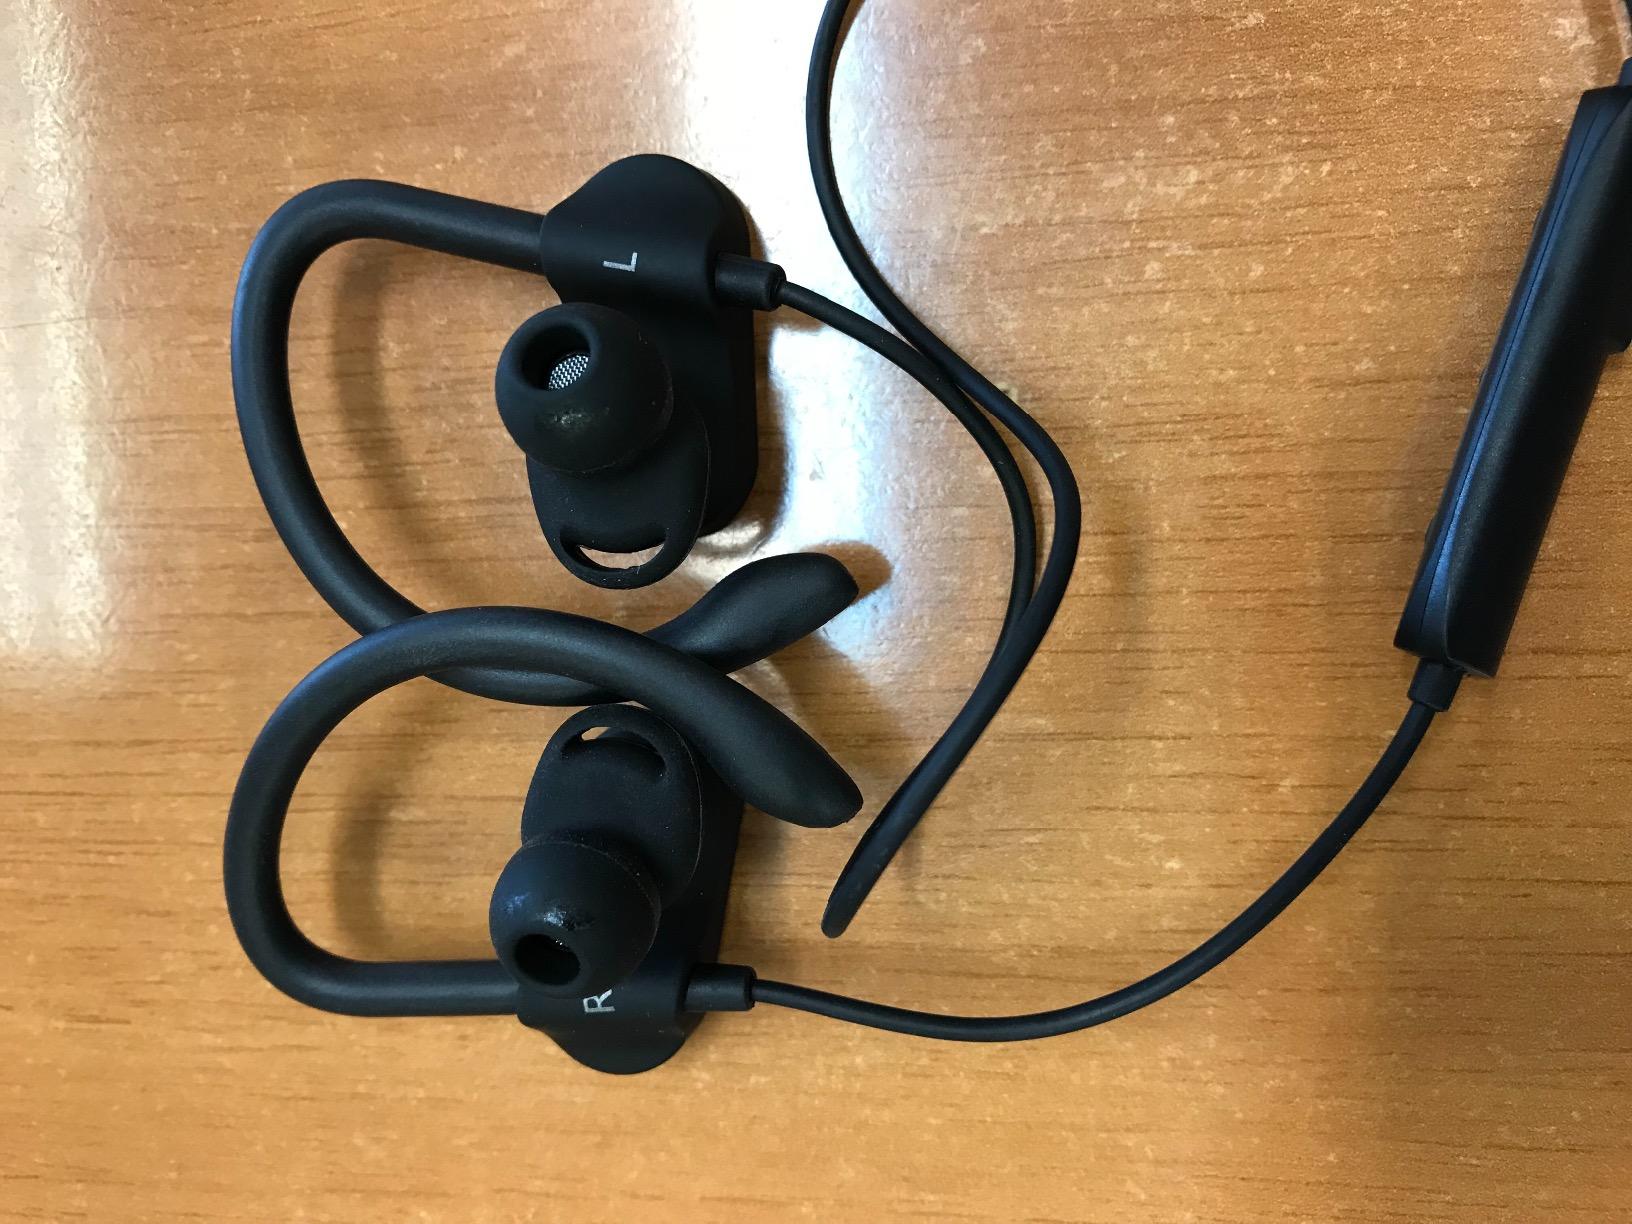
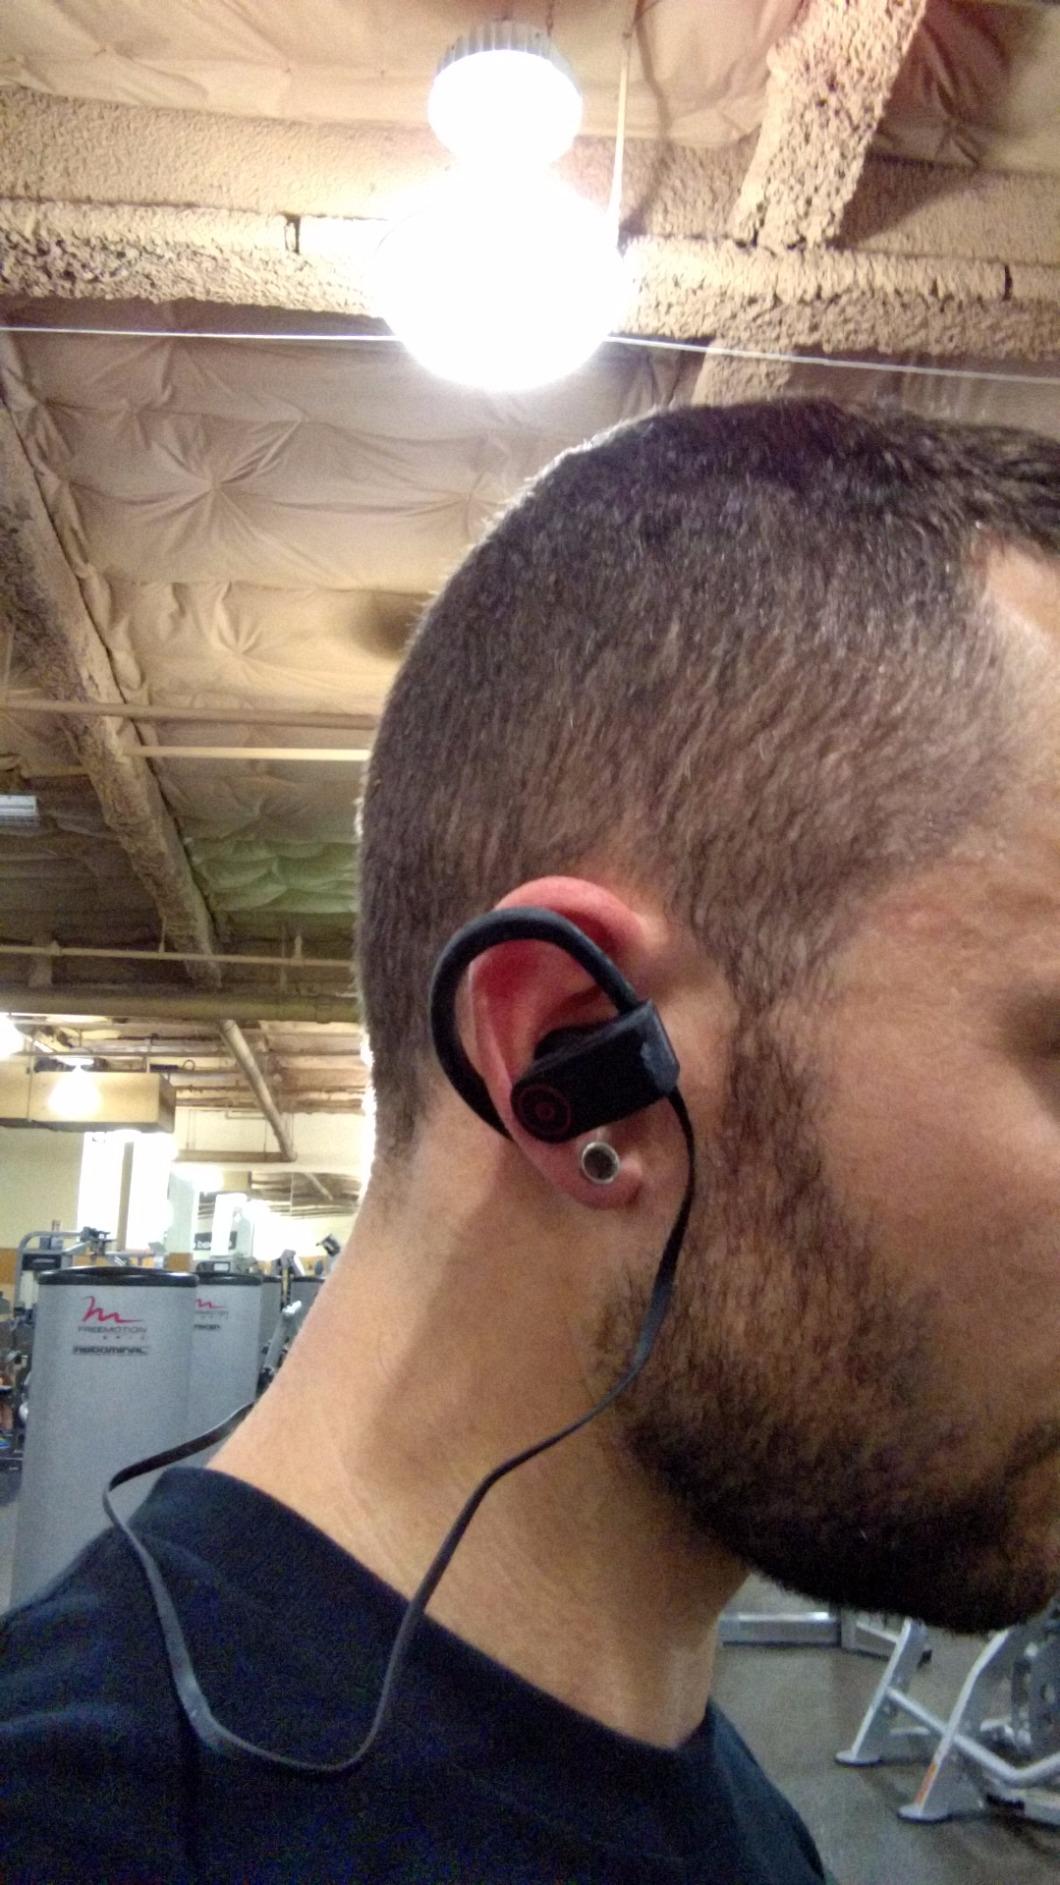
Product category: headphones
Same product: no